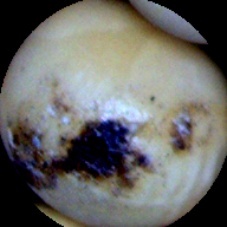
Label: Spotted